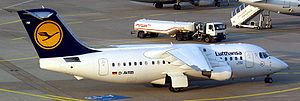
Flughafen Düsseldorf-Mönchengladbach / Mulig udvidelse / For og imod
BAe 146 fly fra Lufthansa på Flughafen Düsseldorf International
Flughafen Düsseldorf-Mönchengladbach, også benævnt Verkehrslandeplatz Mönchengladbach, Düsseldorf-Mönchengladbach Airport, er en regional lufthavn 30 km vest for Düsseldorf, 4.4 km nordøst for Mönchengladbach, i delstaten Nordrhein-Westfalen, Tyskland.